Dorset Horn

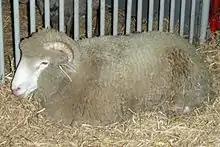
Dorset on exhibition at Stampede Park, Calgary, Alberta, Canada

The Dorset Horn is an endangered British breed of domestic sheep. It is documented from the seventeenth century, and is highly prolific, sometimes producing two lambing seasons per year. Among British sheep, it is the only breed capable of breeding throughout the winter.